Armeni (archaeological site)

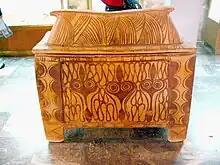
Larnax from the site, Archaeological Museum of Chania

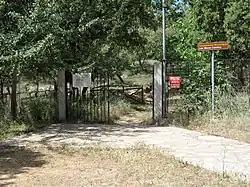
The entrance to the site.

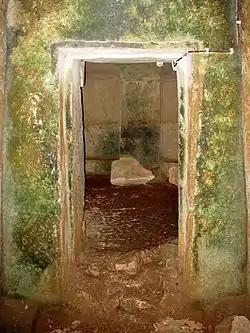
The largest tomb.

Armeni is the archaeological site of an ancient Minoan cemetery on Crete, roughly south of the modern town of Rethymnon.